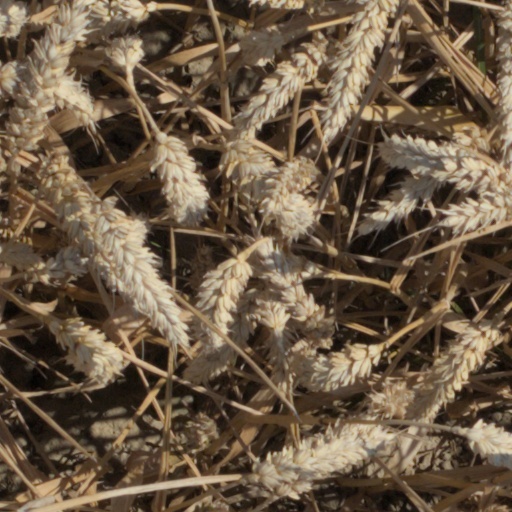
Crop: wheat